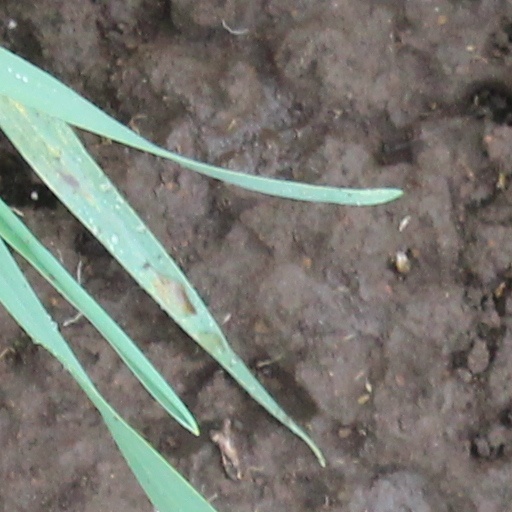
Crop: wheat